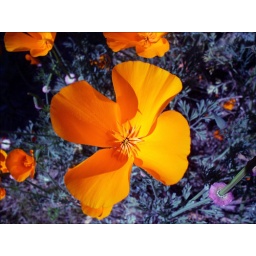
orange flower ;taken and edited by me